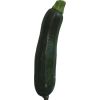
Label: dark_zucchini